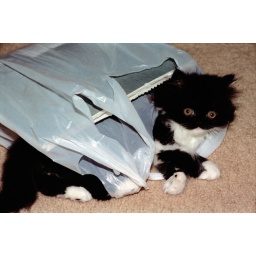
Ting Ting the kitten in a bag